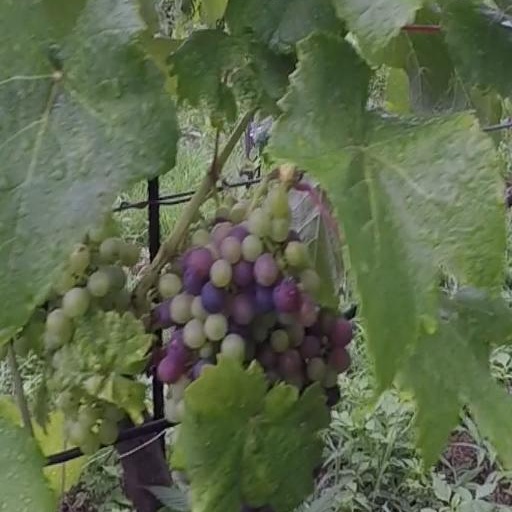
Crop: grape